Poems in Prose (Wilde collection)

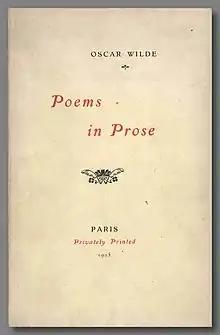
Privately Printed [by Charles Carrington], 1905.

Poems in Prose is the collective title of six prose poems published by Oscar Wilde in "The Fortnightly Review" (July 1894). Derived from Wilde's many oral tales, these prose poems are the only six that were published by Wilde in his lifetime, and they include (in order of appearance): "The Artist", "The Doer of Good", "The Disciple", "The Master", "The House of Judgment" and "The Teacher of Wisdom". Two of these prose poems, "The House of Judgment" and "The Disciple", had appeared earlier in "The Spirit Lamp", an Oxford undergraduate magazine, on 17 February and 6 June 1893 respectively. A set of illustrations for the prose poems was completed by Wilde's friend and frequent illustrator, Charles Ricketts, who never published the pen-and-ink drawings in his lifetime. The set of prose poems was released in a privately printed chapbook in 1905.